Iron deficiency (plant disorder)

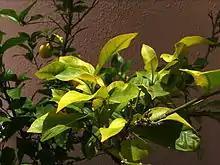
Iron deficiency showing chlorotic leaves in a lemon tree. Compare yellow chlorotic leaves with the green non chlorotic leaves at left of this image

Iron (Fe) deficiency is a plant disorder also known as "lime-induced chlorosis". It can be confused with manganese deficiency. If soil iron concentration is high, in spite of this it can become unavailable for absorption if soil pH is higher than 6.5. Excess of elements such as manganese in the soil can interfere with plant iron uptake triggering iron deficiency.